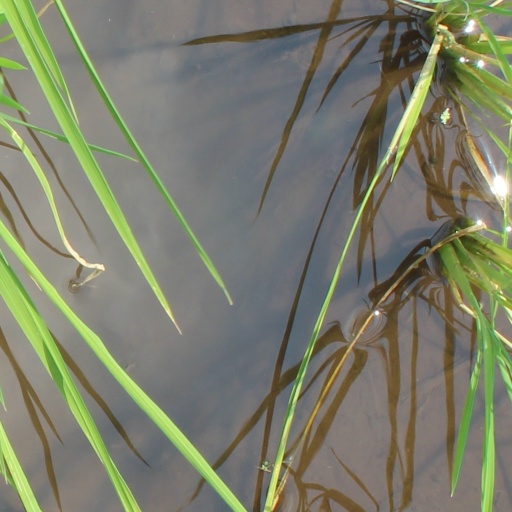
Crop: rice